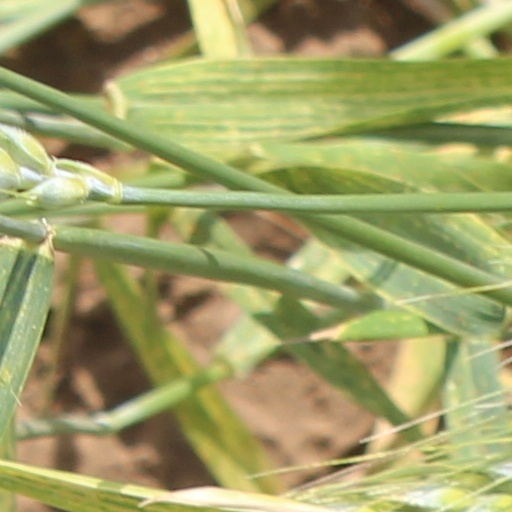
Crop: wheat